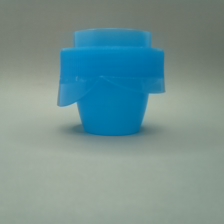
Color: blue
Cap type: standard cap